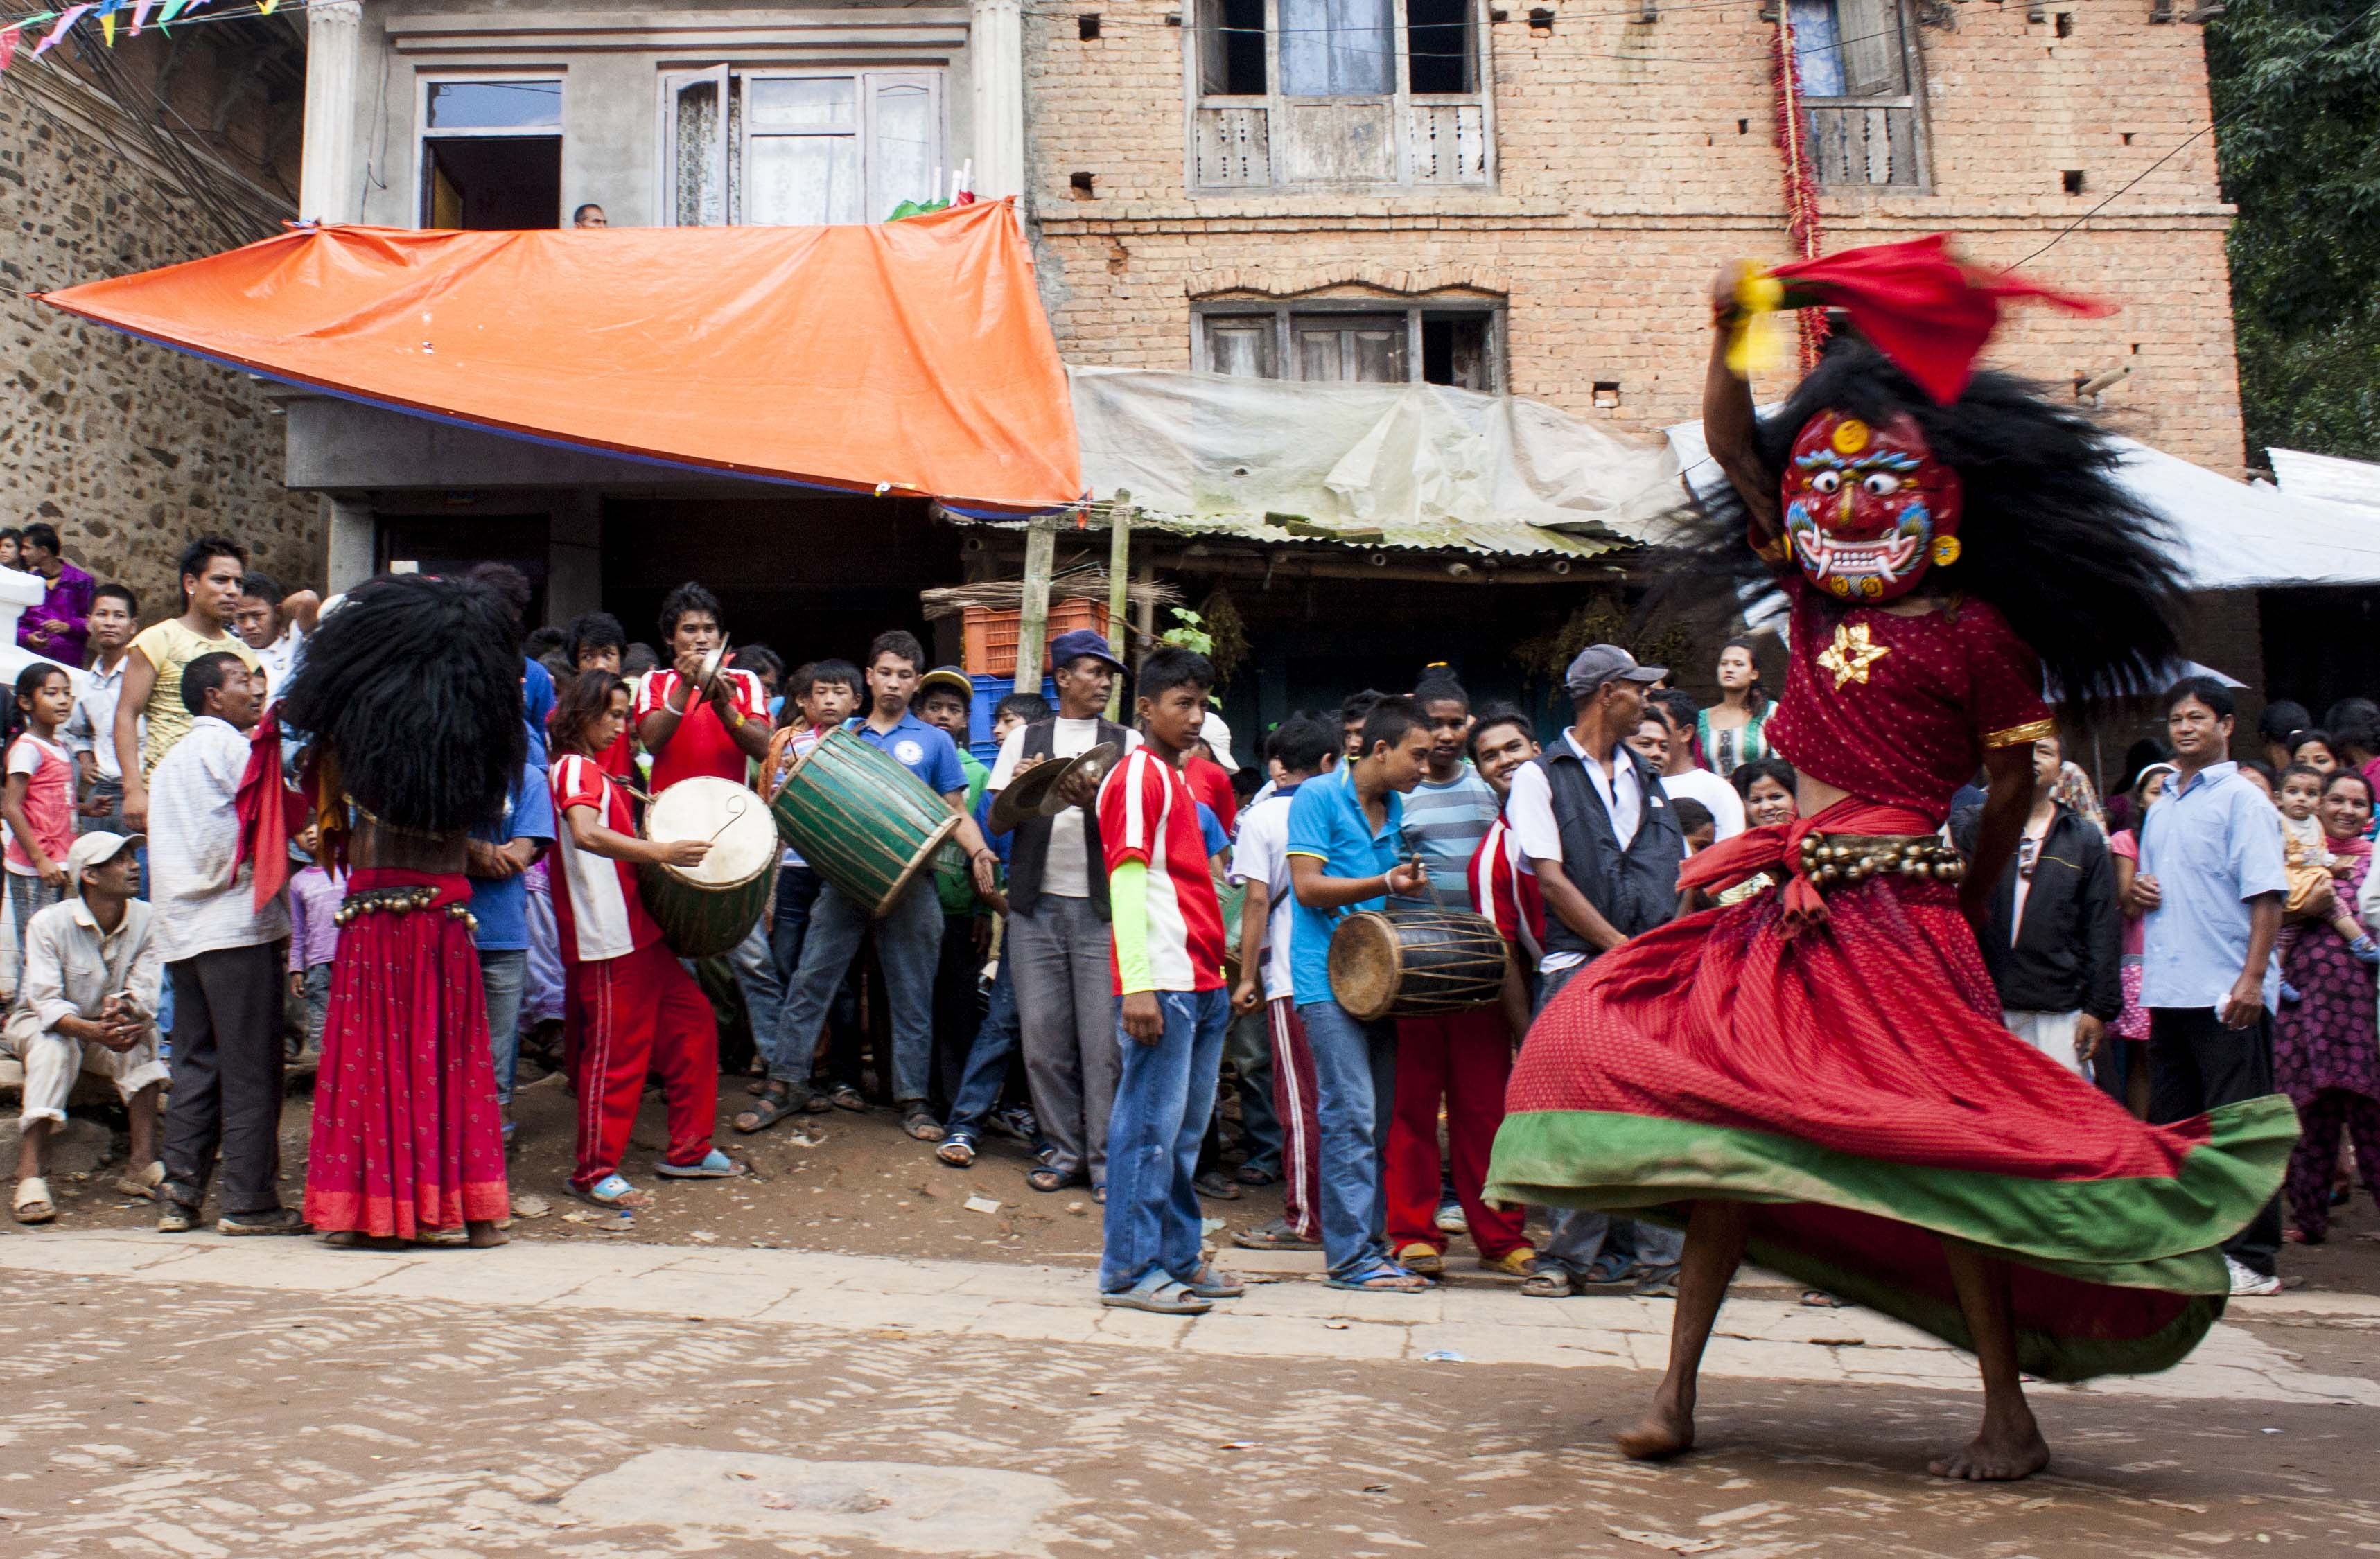
people, dance, carnival, religion, nepal, religious, festival, culture, dancing, event, tradition, ritual, folk dance, square dance, lakhe, ritual nepal